Andre Boucaud

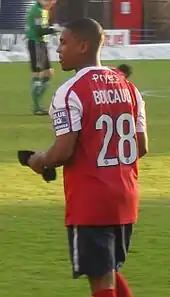
Boucaud playing for York City in 2010

After Kettering chairman Imraan Ladak decided to reduce the club's wage bill, on 26 November 2010, Boucaud joined their Conference Premier rivals York City on loan until January 2011, with a view to a permanent transfer. He had made 21 appearances for Kettering up to that point in 2010–11. His debut for York came as a 76th-minute substitute in a 0–0 draw away to Kidderminster Harriers on 30 November 2010, which was followed by his first start and home debut in a 1–0 defeat to Conference North team Boston United in the FA Trophy first round on 11 December. Boucaud signed for York permanently for a fee of £20,000 on 5 January 2011 on a two-and-a-half-year contract that would expire in June 2013. His first appearance after signing permanently came when starting in a 1–0 home win over Grimsby Town on 11 January 2011. He finished the season with 20 York appearances.